Char D1

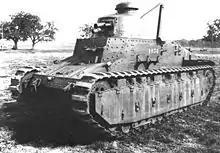
Renault NC31

In 1928, Renault succeeded in his attempt to get his Renault NC accepted as the basis for further light infantry tank development; he was granted an order to build two prototypes. The Army called this project the Char D, Renault used the designation NC28. Of the two prototypes, the first was fitted with the twin machine gun turret of the SRA "Char de Bataille" prototype. Also a new suspension system was tested incorporating the special "chenille légère" ("light track") designed by Colonel Balland, which was optimised for high speeds. As this vehicle was a derivative of the NC1, it was later indicated with the designation "NC2", creating confusion with the earlier project of that name; many later books assumed they were one and the same vehicle, repeating mistakes in the 1935 edition of Heigl's "Taschenbuch der Panzer". The Army made a choice in March 1929 for the second prototype, the NC3 gun tank, and ordered a pre-series of ten vehicles in December 1929. These had the Renault factory designation NC31, after the intended year of delivery. Renault merely had to build the hulls at a price of 400,000 FF each; the cast turrets were, as usual in France, separately ordered with the Schneider company; they were of the ST1 type ("Schneider Tourelle 1"). As this turret was much wider than the Renault FT turret used on all previous NC models, Renault broadened the hull accordingly; the typical tapering nose point of the Renault FT was abandoned. The ten hulls were delivered between May and November 1931: after an interval of ten years after the delivery of the last Char 2C in 1921, French tank series production for the home market was thus resumed.